Higashi-Sano Station

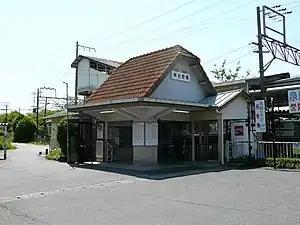
Higashi-Sano Station, May 2008

is a passenger railway station in located in the city of Izumisano, Osaka Prefecture, Japan, operated by West Japan Railway Company (JR West).